Jacob Stallings

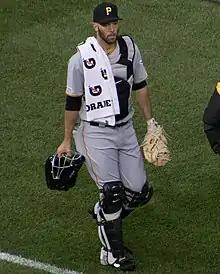
Stallings with the Pittsburgh Pirates in 2019

Jacob Daniel Stallings (born December 22, 1989) is an American professional baseball catcher for the Baltimore Orioles of Major League Baseball (MLB). He has previously played in MLB for the Pittsburgh Pirates, Miami Marlins, and Colorado Rockies. Stallings made his MLB debut in 2016. In 2021, he won the Gold Glove Award and Fielding Bible Award.